Hillman-Circle Sport

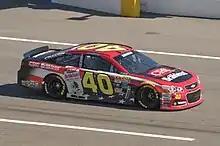
Reed Sorenson in the No. 40 at Daytona International Speedway in 2016

For 2014, Cassill was named the primary driver of the team's number 40 car, which entered full-time competition as the team's primary entry. Cassill began the season with a 12th-place finish at the Daytona 500. He then failed to qualify for the next two races, but made every race after for the rest of the year, which included his and the team's first top five (and top ten) finish, a fourth at the GEICO 500 at Talladega. In that same race, teammate Kvapil finished 6th in the 33. Carsforsale.com, Newtown Building Supplies, and CRC Brakleen sponsored several races.